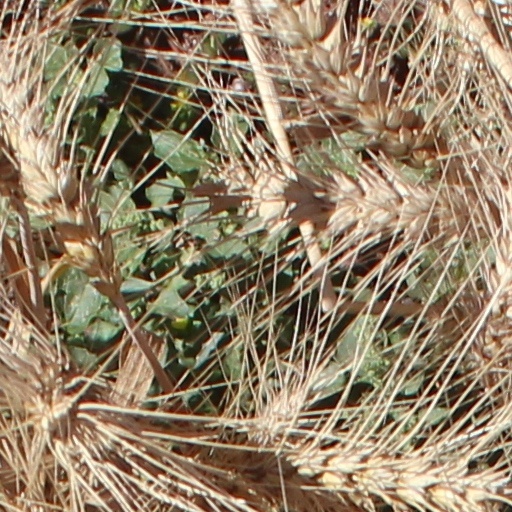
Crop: wheat